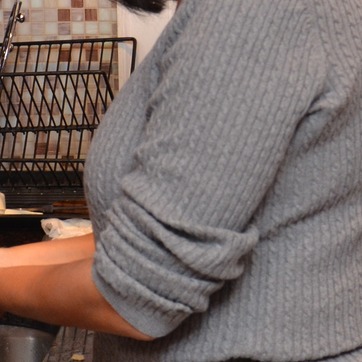
Material: fabric